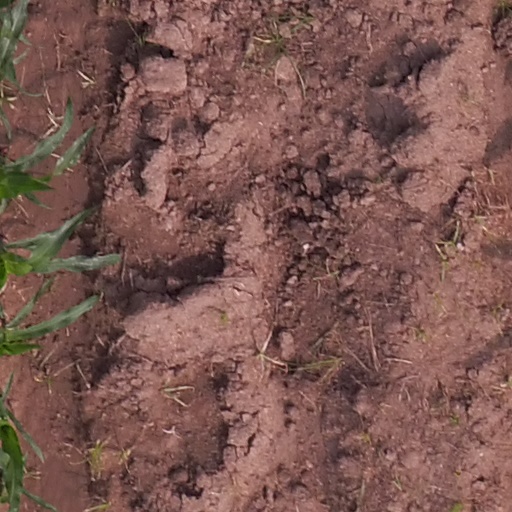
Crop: maize; corn